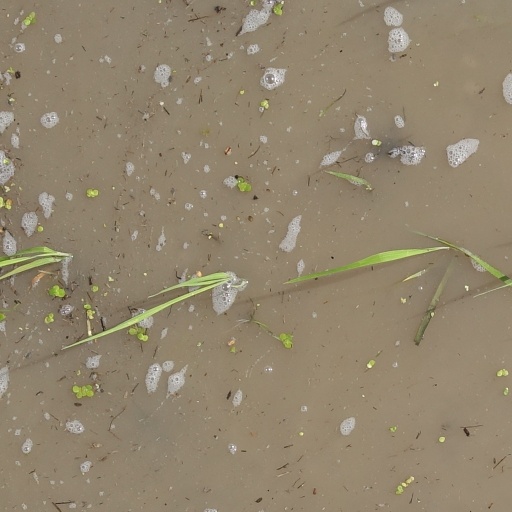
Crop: rice